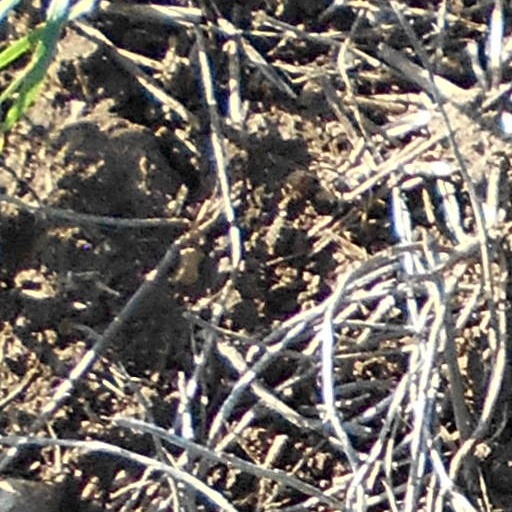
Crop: wheat